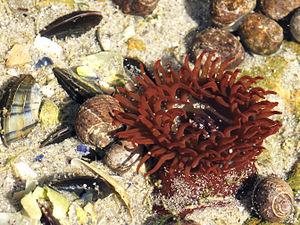
Une Actinie rouge à Boulogne-sur-Mer, France.
L'étage médiolittoral est la partie du littoral de balancement des marées où il y a alternance d'immersions et d'émersions.
Actinia est un genre d'anémones de mer de la famille des Actiniidae.
Actinia equina, l'actinie rouge, aussi appelée tomate de mer, actinie chevaline, actinie commune ou cubasseau, est une espèce d’anémone de mer courante notamment en Méditerranée, près des côtes. Elle vit dans la zone intertidale, accrochée aux rochers. À marée basse, l'animal rétracte son corps et ses tentacules en une boule compacte, ce qui lui a valu son nom de «tomate de mer». Elle peut vivre plus de 60 ans en aquarium.